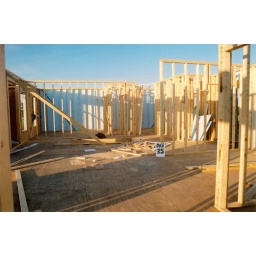
2005 - June 20 - Day 35 of building our house in Boswell.